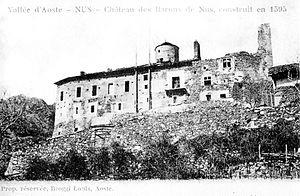
Le château de Nus, également le château de Plane, est un château valdôtain. Il se situe sur un promontoire au nord-ouest du hameau Plane dans la commune de Nus, à l'entrée du vallon de Saint-Barthélemy.